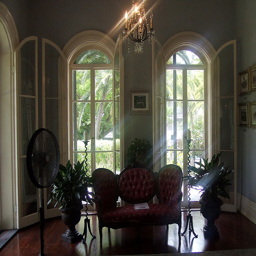
A living room filled with furniture and hard wood flooring.
Fancy room with a chandelier, fan and a couch.
A living room lit by a chandelier with arched windows.
Victorian couch in living room between two potted plants.
A fancy, formal sitting room with a small chandelier.